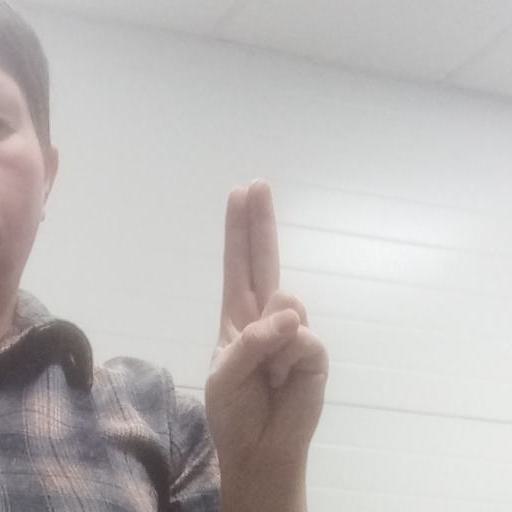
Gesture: two_up